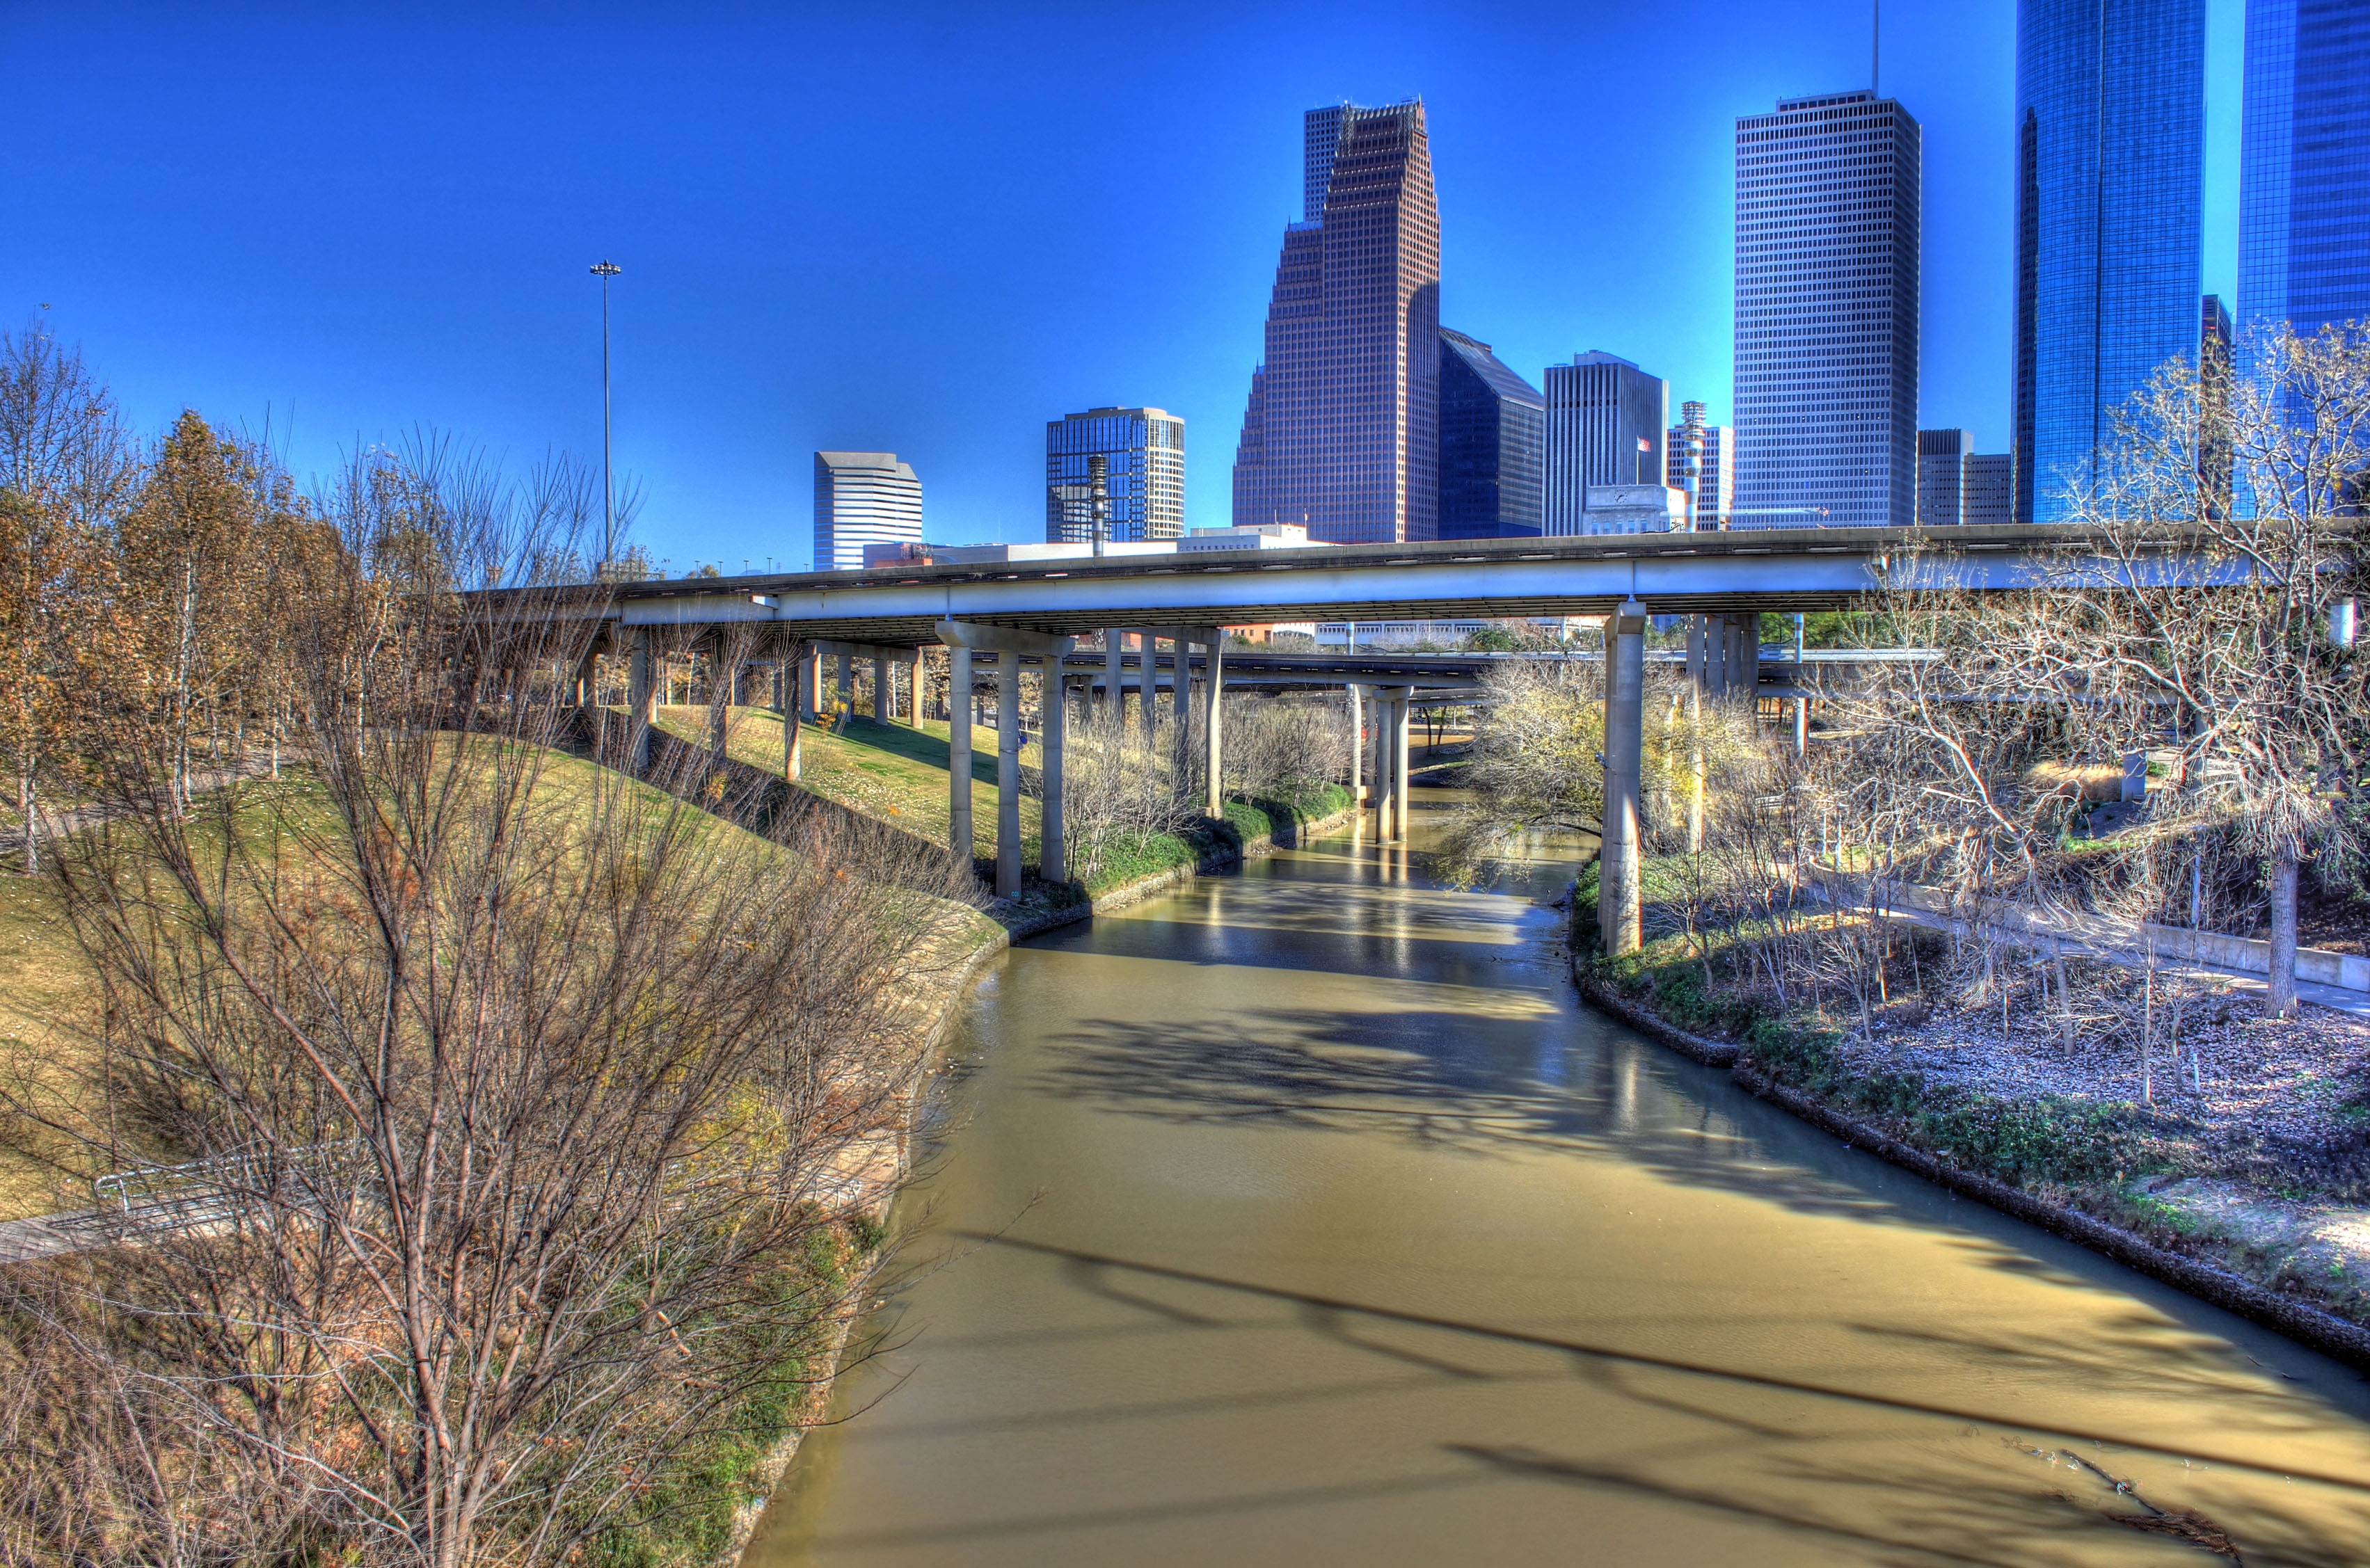
bridge, skyline, town, city, skyscraper, river, walkway, cityscape, downtown, dusk, evening, reflection, usa, america, landmark, waterway, high rise, buildings, texas, houston, human settlement